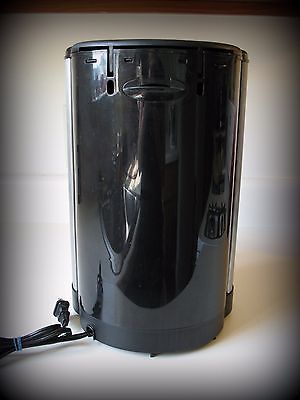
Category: coffee maker